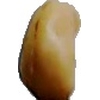
Label: caju_seed